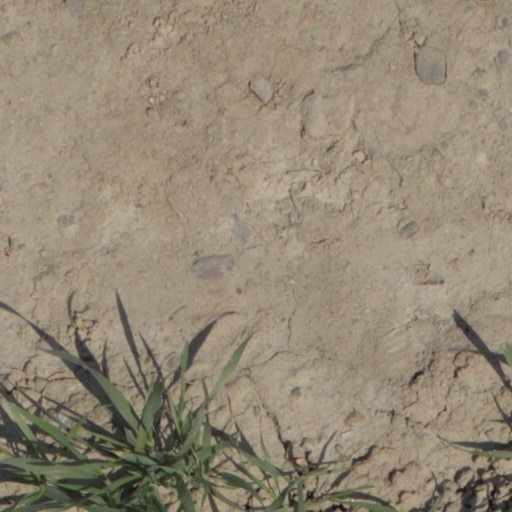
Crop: wheat